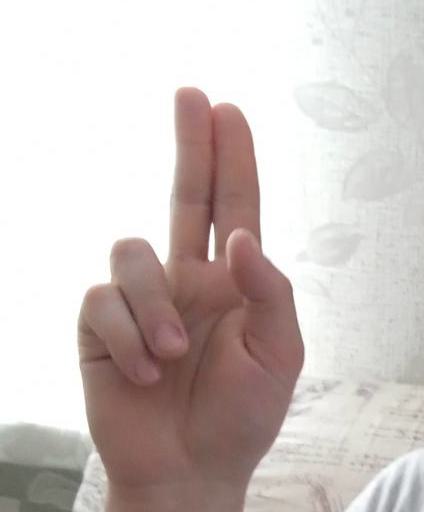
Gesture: two_up